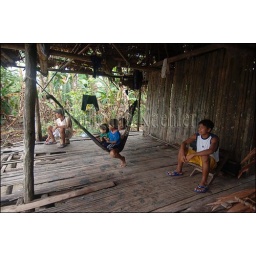
Peru, amazon river basin, near iquitos, maranon river, village, house on stilts, hammock and people